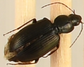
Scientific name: Agonum punctiforme
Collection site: Smithsonian Environmental Research Center NEON (SERC), plot SERC_007